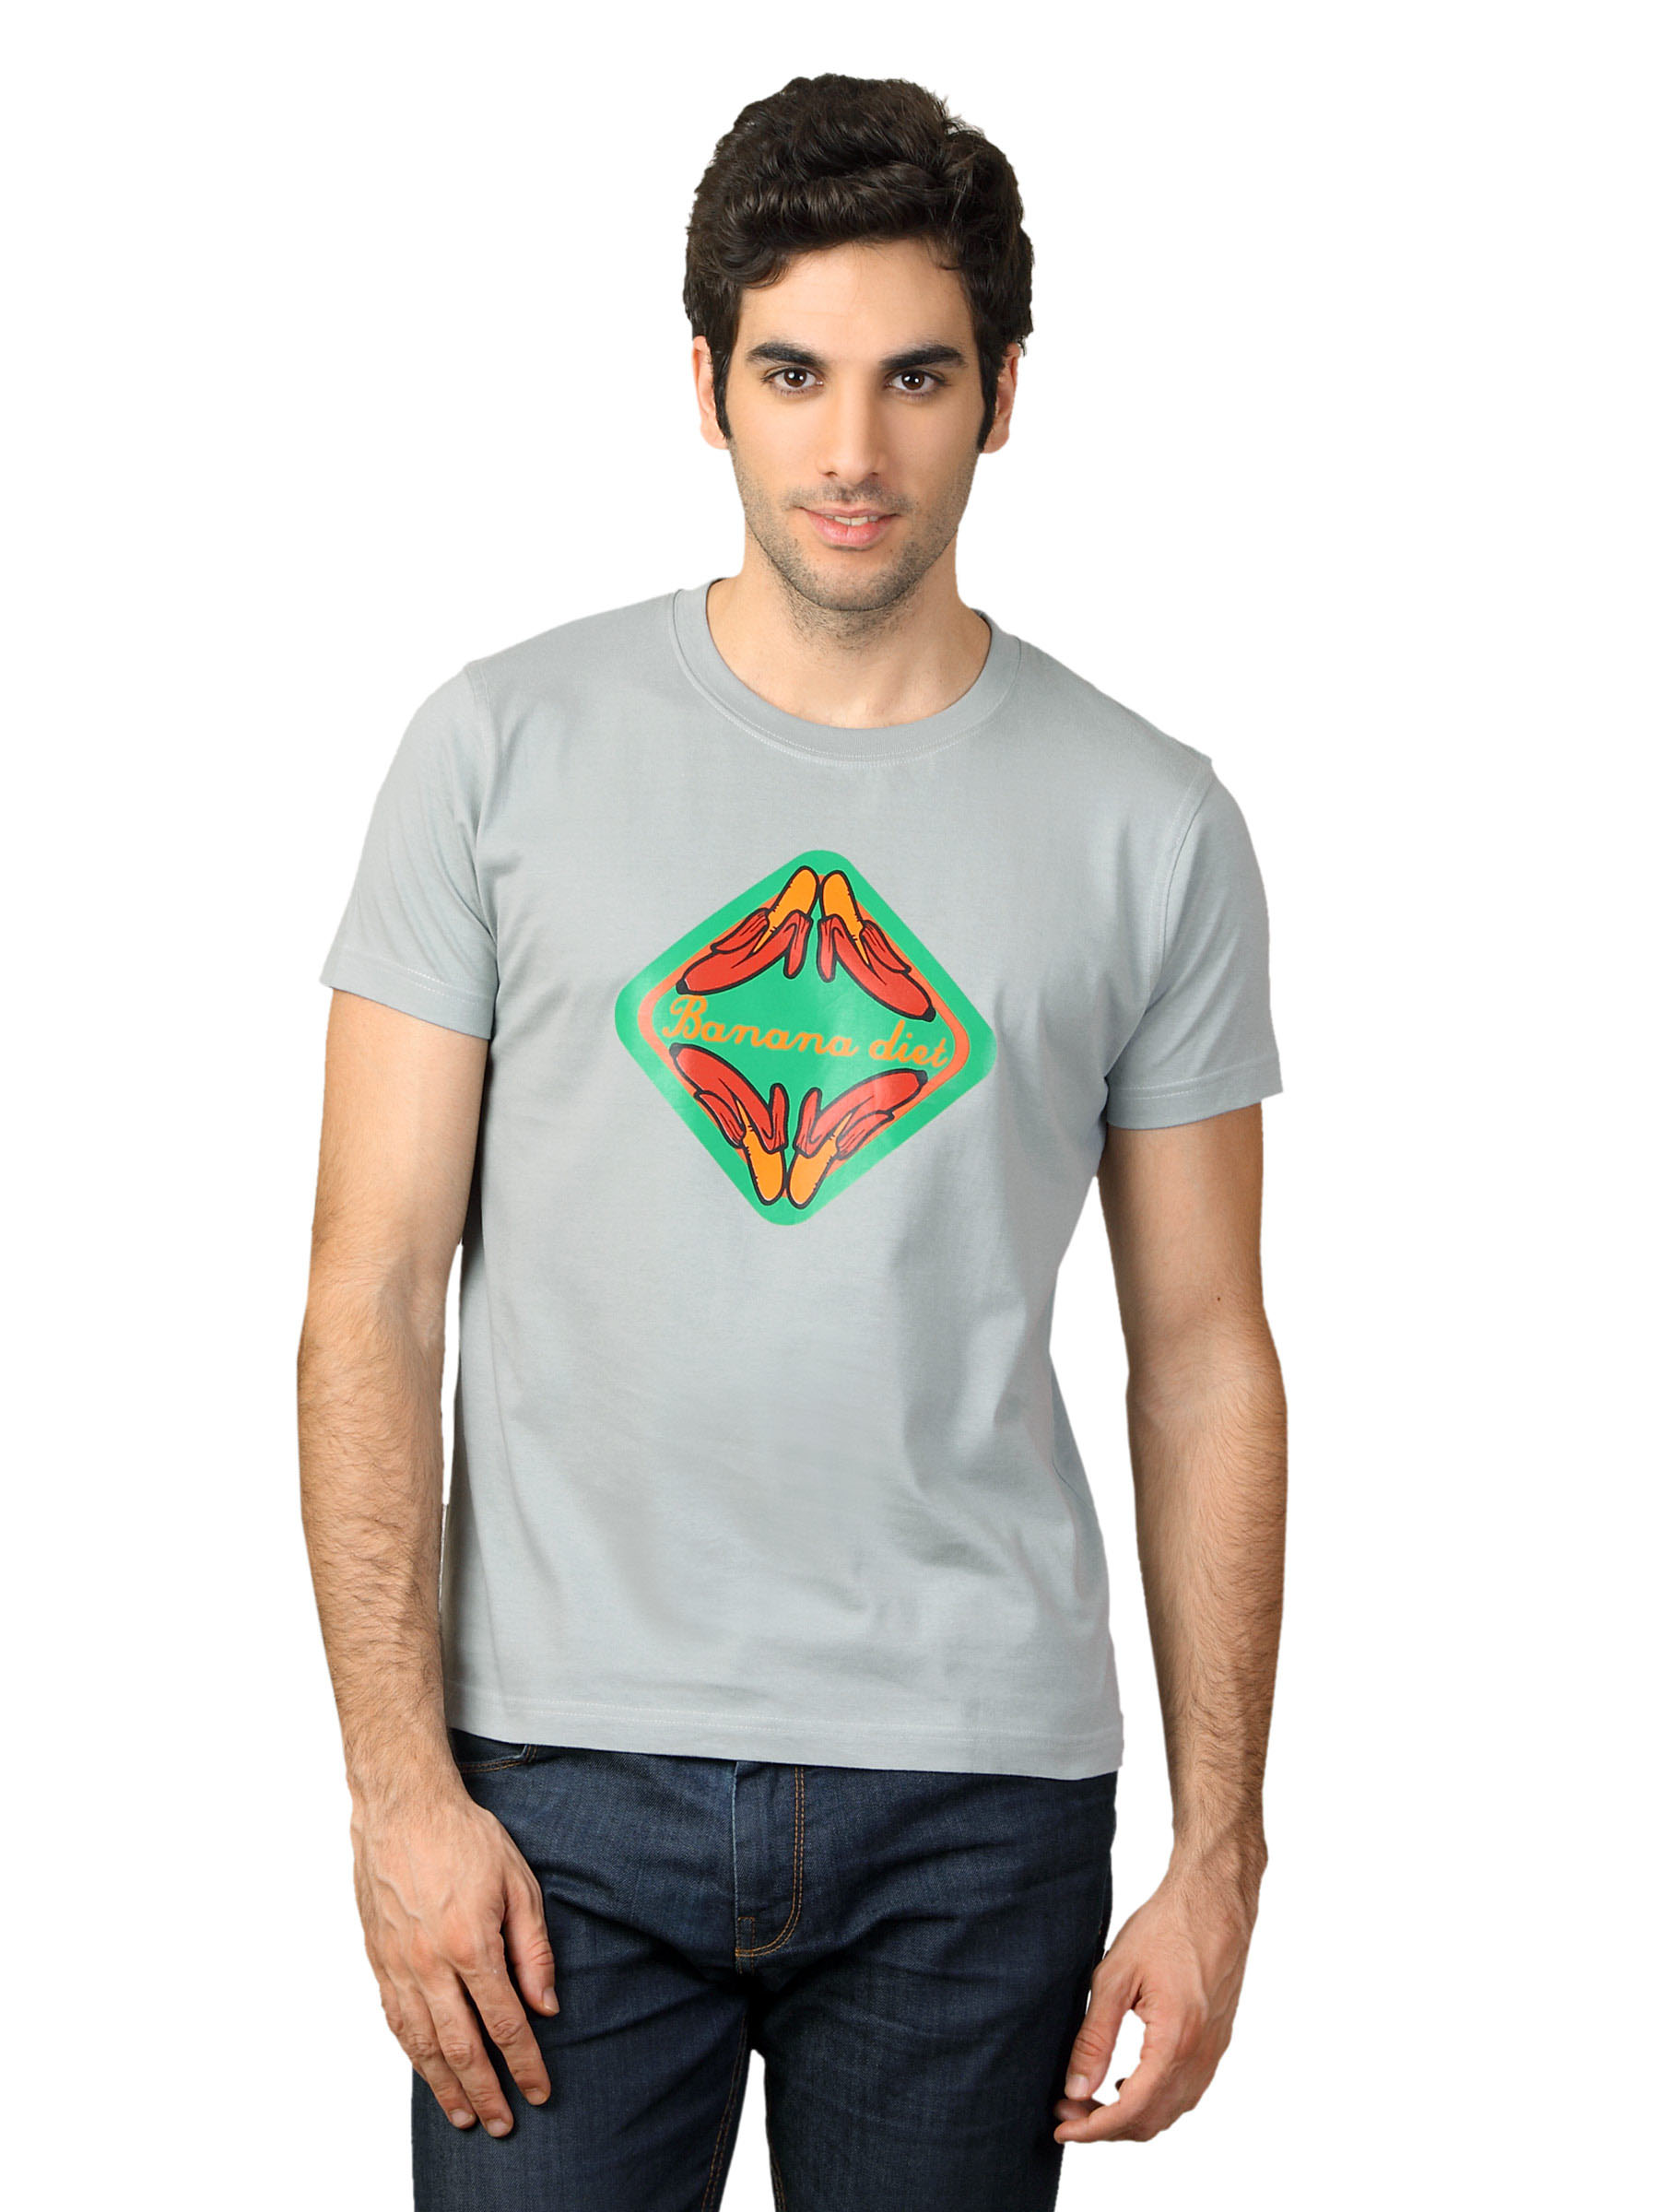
Myntra Men Grey T-shirt
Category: Apparel / Topwear / Tshirts
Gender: Men
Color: Grey
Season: Summer 2012
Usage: Casual